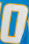
Number: 0